Carl Henry Winslow

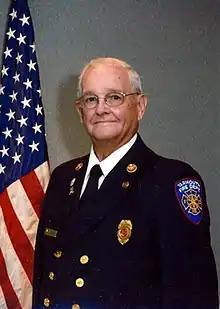
Winslow in his Yarmouth Fire Department uniform

Carl Henry Winslow (November 14, 1931 – October 31, 2020) was an American fire chief and United States Army Reserves staff sergeant. He was the fire chief in Yarmouth, Maine, for seventeen years. The town's former fire station is now named for him.